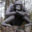
Label: chimpanzee